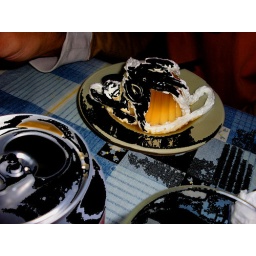
"Flanby" in a plate and black color